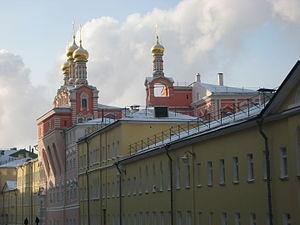
Près des murs du Kremlin, entre la tour Komendantskaïa et la tour Troïtskaïa, s'élève un intéressant édifice civil construit en 1652, le Palais des Menus Plaisirs ou Palais des Divertissements.